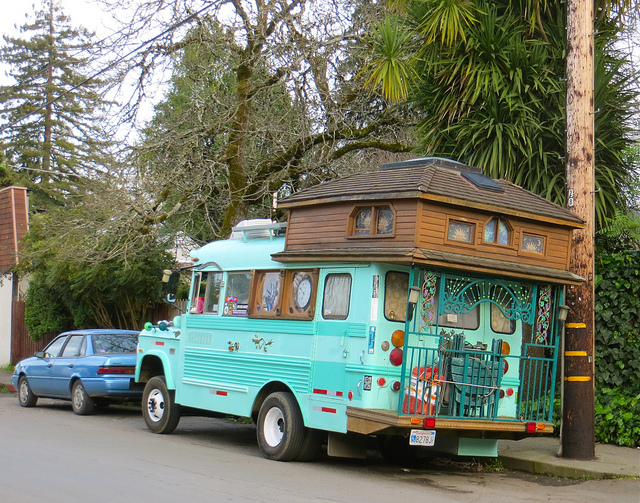
An old bus painted teal and converted into a home.

Customized green bus parked on roadway at curb in urban area.

A view of a bus traveling down the street, its got custom look to it.

a blue bus that has a building on top of it

A blue bus parked next to a tree with a wooden roof on top of it.